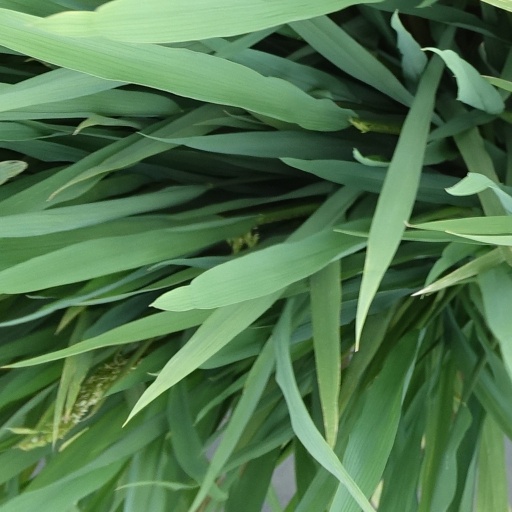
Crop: rice